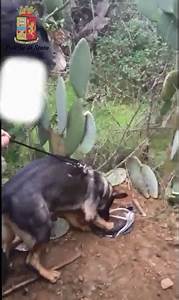
Label: cane